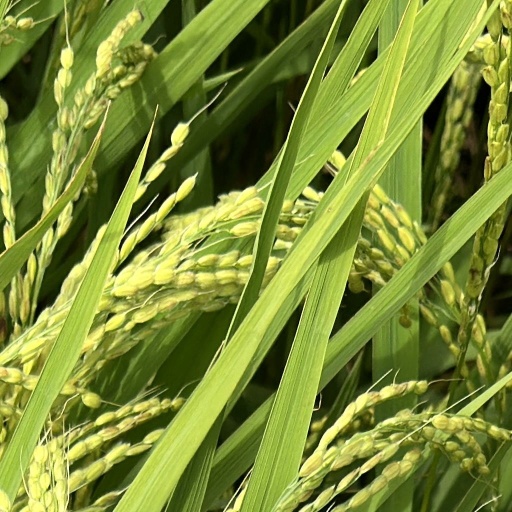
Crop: rice